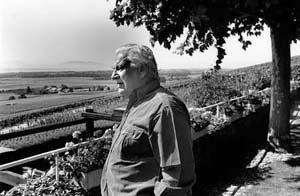
Peter Ustinov
Peter Ustinov est un écrivain, comédien et metteur en scène de théâtre et de cinéma, scénariste et producteur de cinéma britannique, né le 16 avril 1921 à Londres et mort le 28 mars 2004 à Genolier.